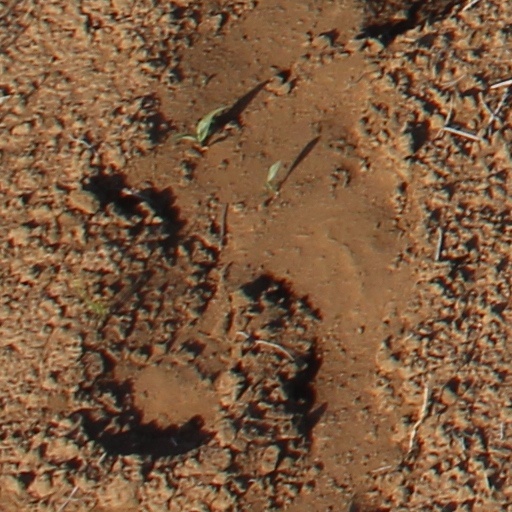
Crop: wheat